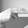
ASL letter: H